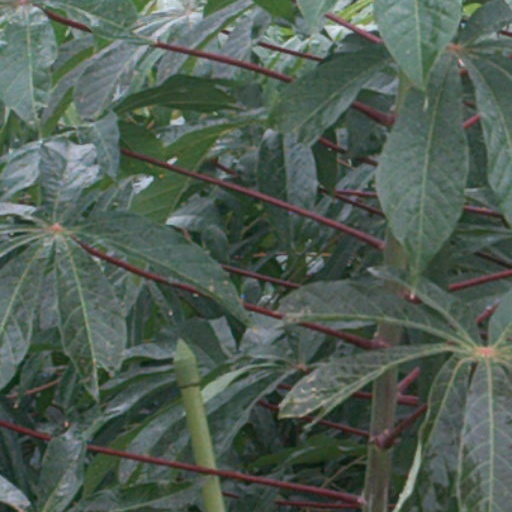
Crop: cassava